Krylos

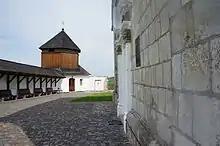
Old Halych fortifications

Krylos is located on the site of the Princely city center of Halych; according to the website of Verkhovna Rada of Ukraine the settlement was founded in 898 AD. The territory of Krylos extended as far as the Limnytsia River to the west and Dniester River to the north. Immediately to the west of the Krylos settlement flows the Lukva River, which in ancient times was wider and deeper than it is today. The Lukva River served as a natural obstruction to invaders. On the east side of the Halych citadel flowed a small creek that with its valley provided an additional defensive barrier. On top of the hill where the local Assumption Cathedral displayed its stature to the surrounding landscapes, a series of tall defensive earth ramparts were built that served as the defense barriers in the past. It was a politically administrative and large religious center of White Croats.